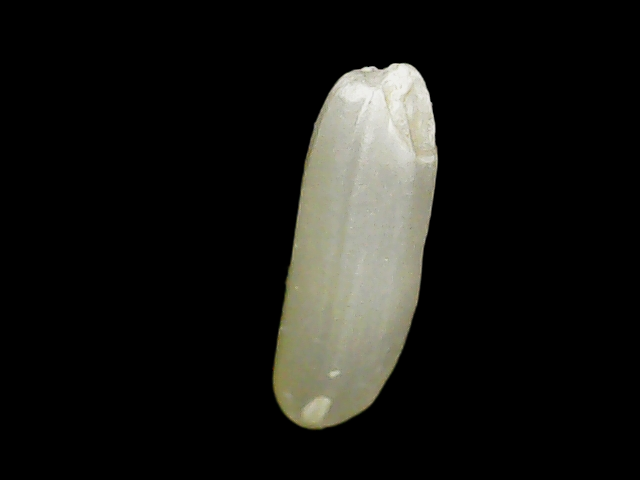
Rice variety: Binadhan7